Photomultiplier tube

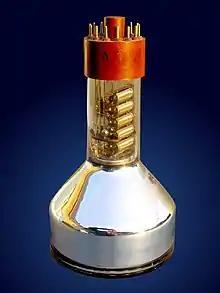
Internal metallisation as a protective screen against unwanted light sources

There are two common photomultiplier orientations, the "head-on" or "end-on" (transmission mode) design, as shown above, where light enters the flat, circular top of the tube and passes the photocathode, and the "side-on" design (reflection mode), where light enters at a particular spot on the side of the tube, and impacts on an opaque photocathode. The side-on design is used, for instance, in the type 931, the first mass-produced PMT. Besides the different photocathode materials, performance is also affected by the transmission of the window material that the light passes through, and by the arrangement of the dynodes. Many photomultiplier models are available having various combinations of these, and other, design variables. The manufacturers manuals provide the information needed to choose an appropriate design for a particular application.